Heatherette

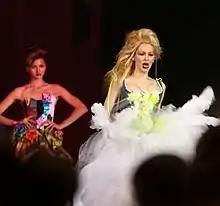
Heatherette fashion show at the Life Ball, 2007

Many celebrities have worn Heatherette fashions in public. Paris Hilton, Lydia Hearst, Caroline D'Amore, Amanda Lepore, Naomi Campbell, Miranda Kerr, Tinsley Mortimer, Kim Kardashian, J. Alexander, Mena Suvari, Anna Nicole Smith, Mýa, Kelis and Jenna Jameson have modeled their fashions in runway shows.